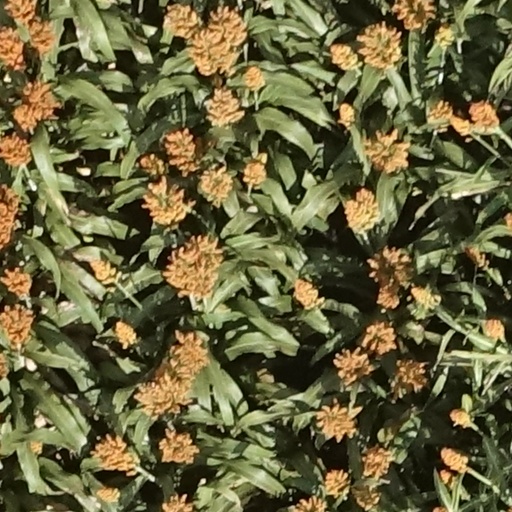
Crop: sorghum